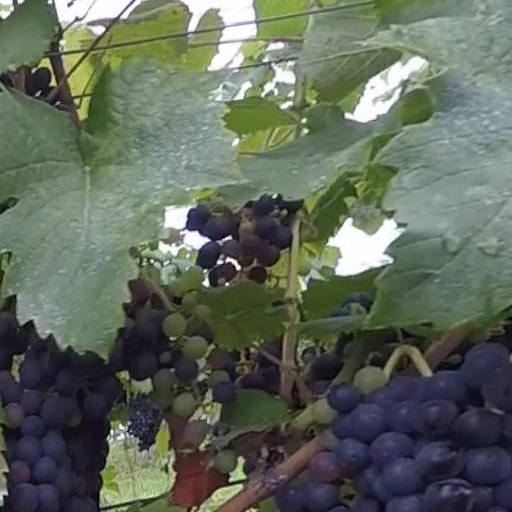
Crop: grape